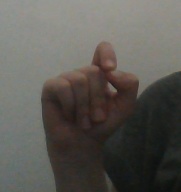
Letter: fa